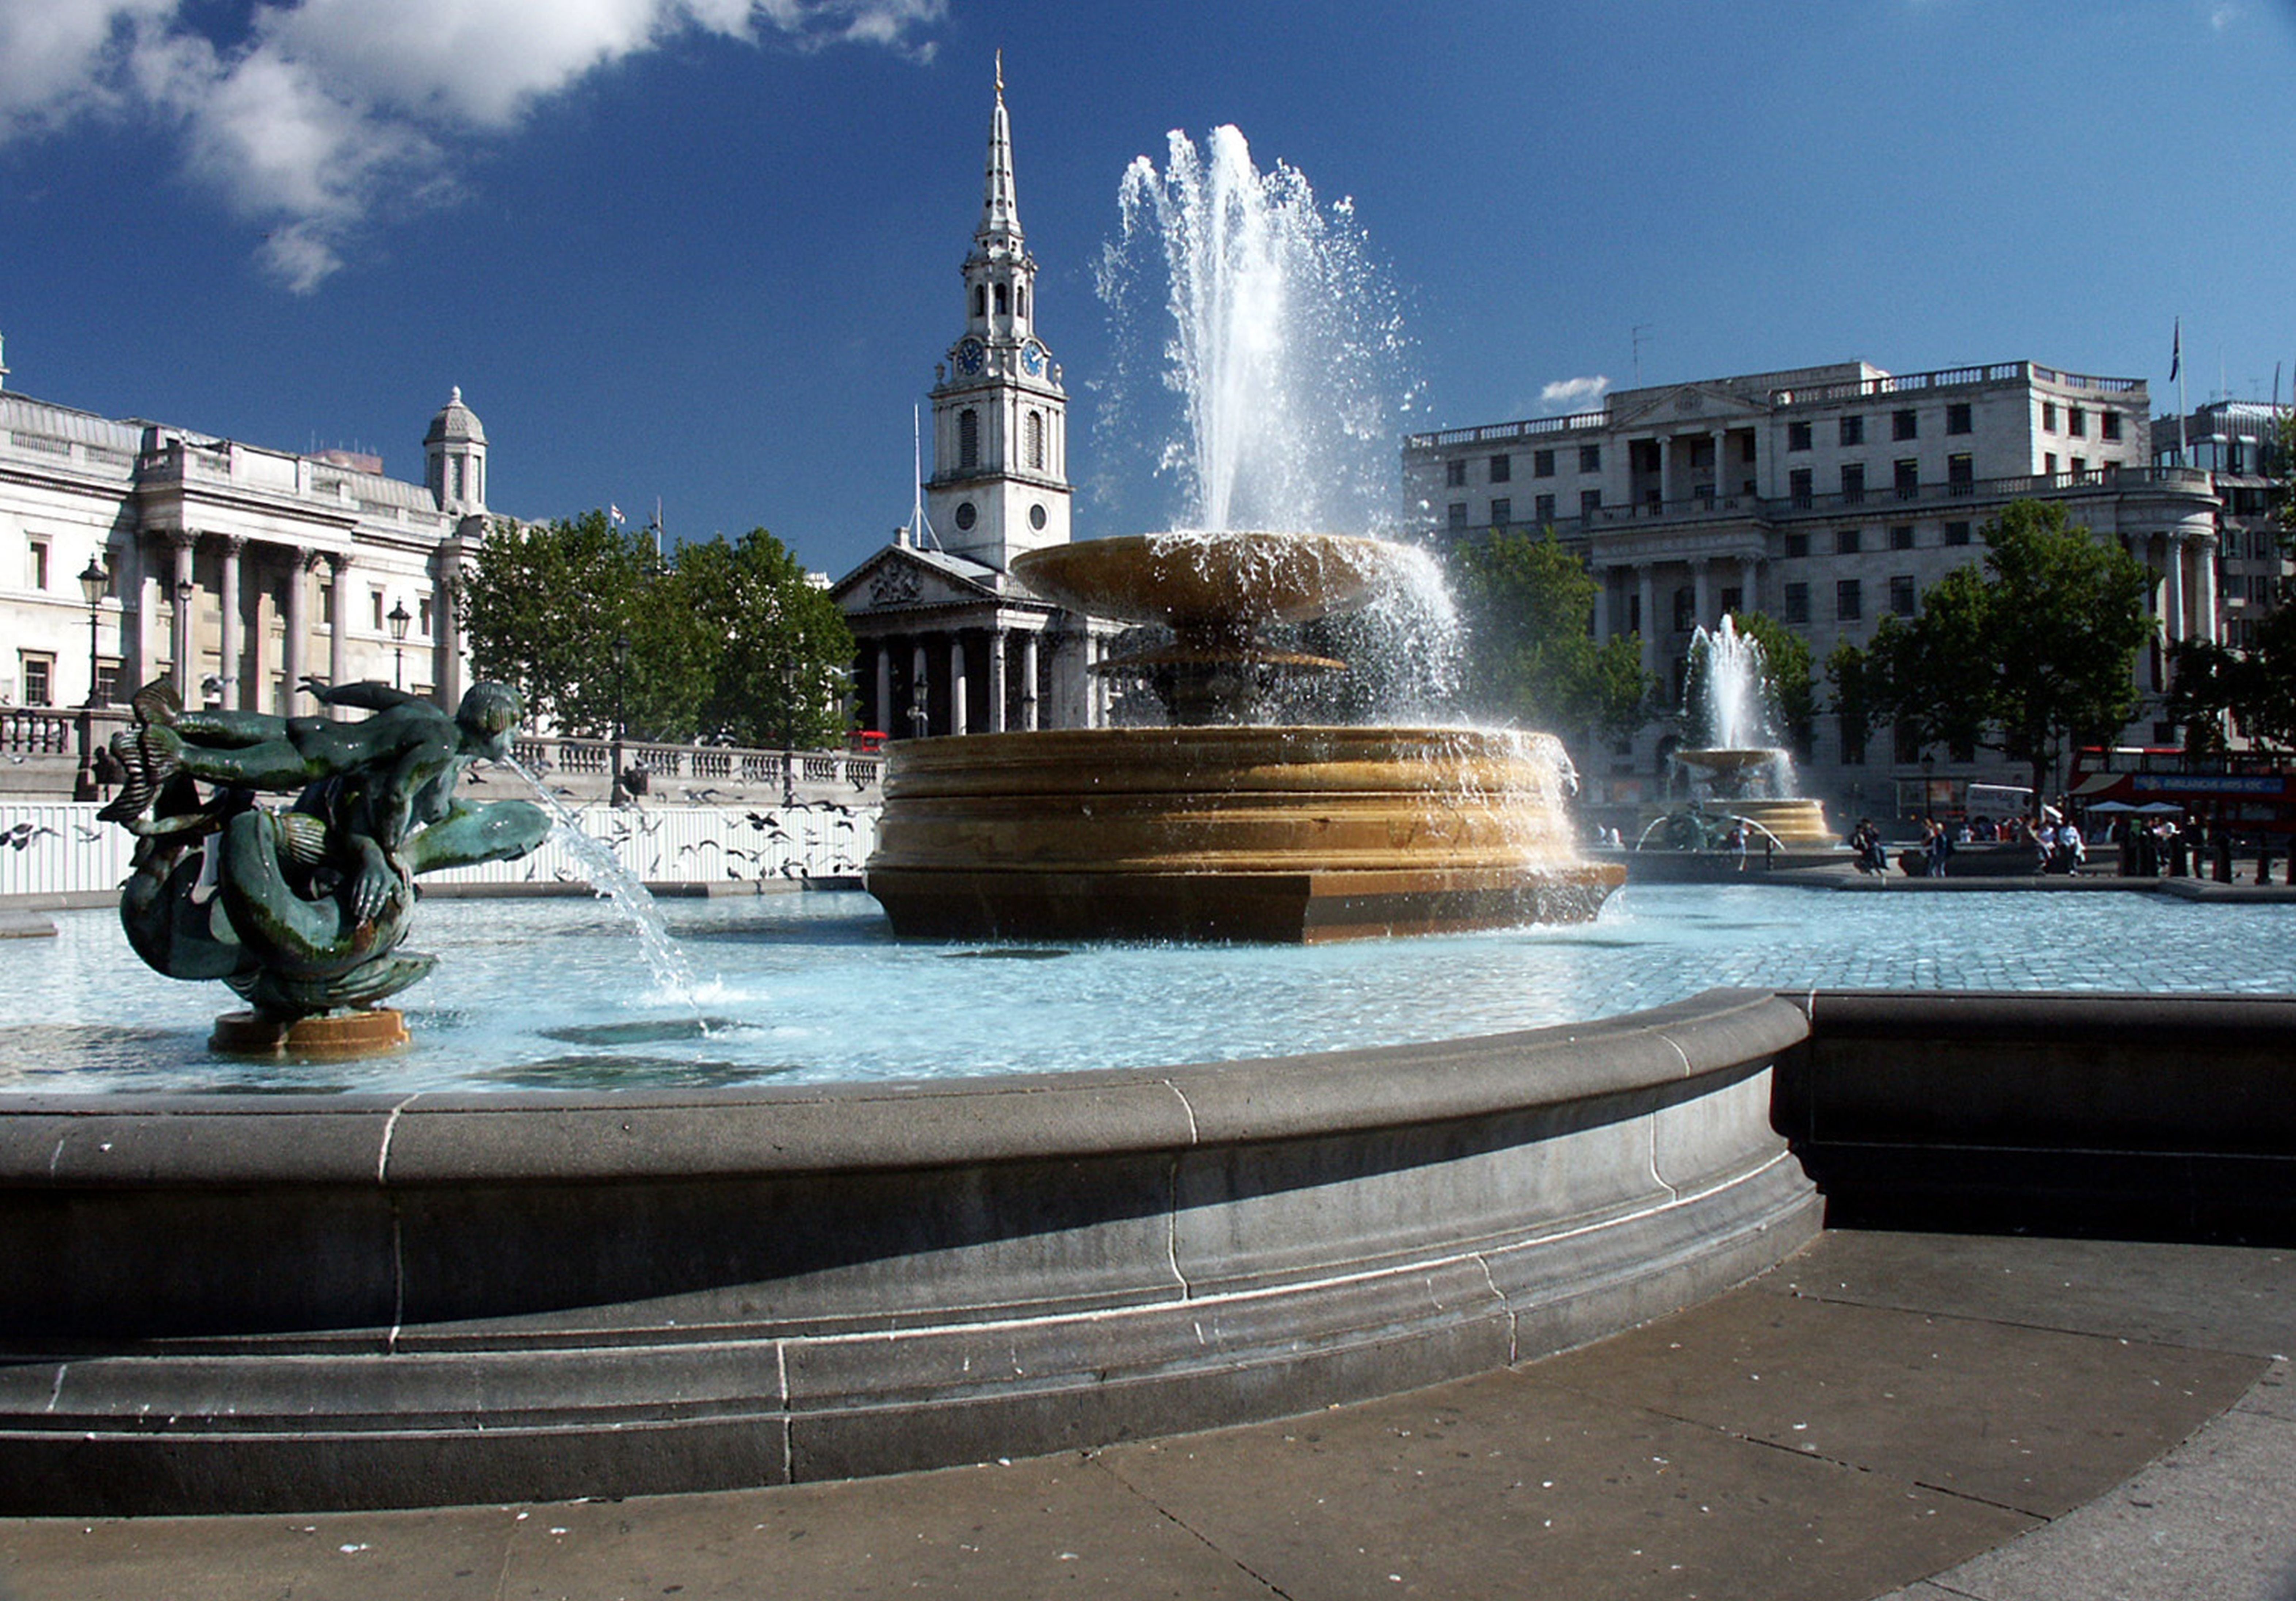
city, monument, cityscape, downtown, plaza, landmark, waterway, london, fountain, british, town square, english, britain, water feature, urban area, human settlement